Paris Police Prefecture

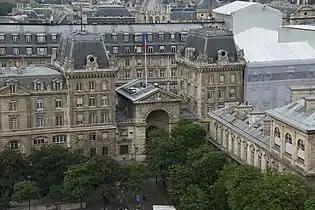
East facade, Préfecture de police and, on the right, Hôtel-Dieu hospital, seen from Notre-Dame de Paris.

The Paris Police Prefecture, officially the Police Prefecture, is the unit of the French Ministry of the Interior that provides police, emergency services, and various administrative services to the population of the city of Paris and the surrounding three suburban of Hauts-de-Seine, Seine-Saint-Denis, and Val-de-Marne. It is headed by the Paris Prefect of Police, officially called the Prefect of Police.